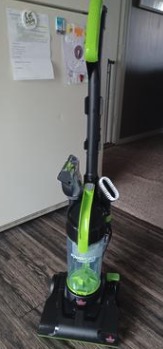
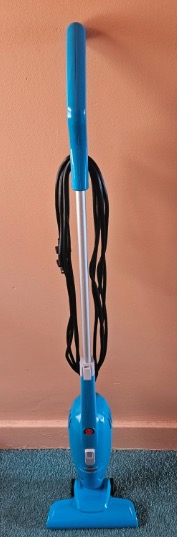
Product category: items_vacuum
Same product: no